Smoky black

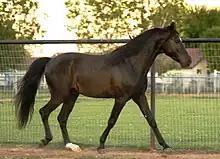
A smoky black Missouri Fox Trotter horse.

Smoky black or black carrying cream is a coat color of horses which has the same phenotype as black. Smoky black is produced by the action of a heterozygous (single copy) cream gene on an underlying black coat color. Therefore, smoky black is a member of the cream family of coat color dilutions, and found in horse populations that have other cream-based colors such as palomino, buckskin, perlino, cremello and smoky cream. All smoky blacks must have at least one parent with the cream gene, and a smoky black can only be verified through DNA testing or parentage. Smoky black has been mistaken for faded black, dark bay or brown, grullo or even liver chestnut.